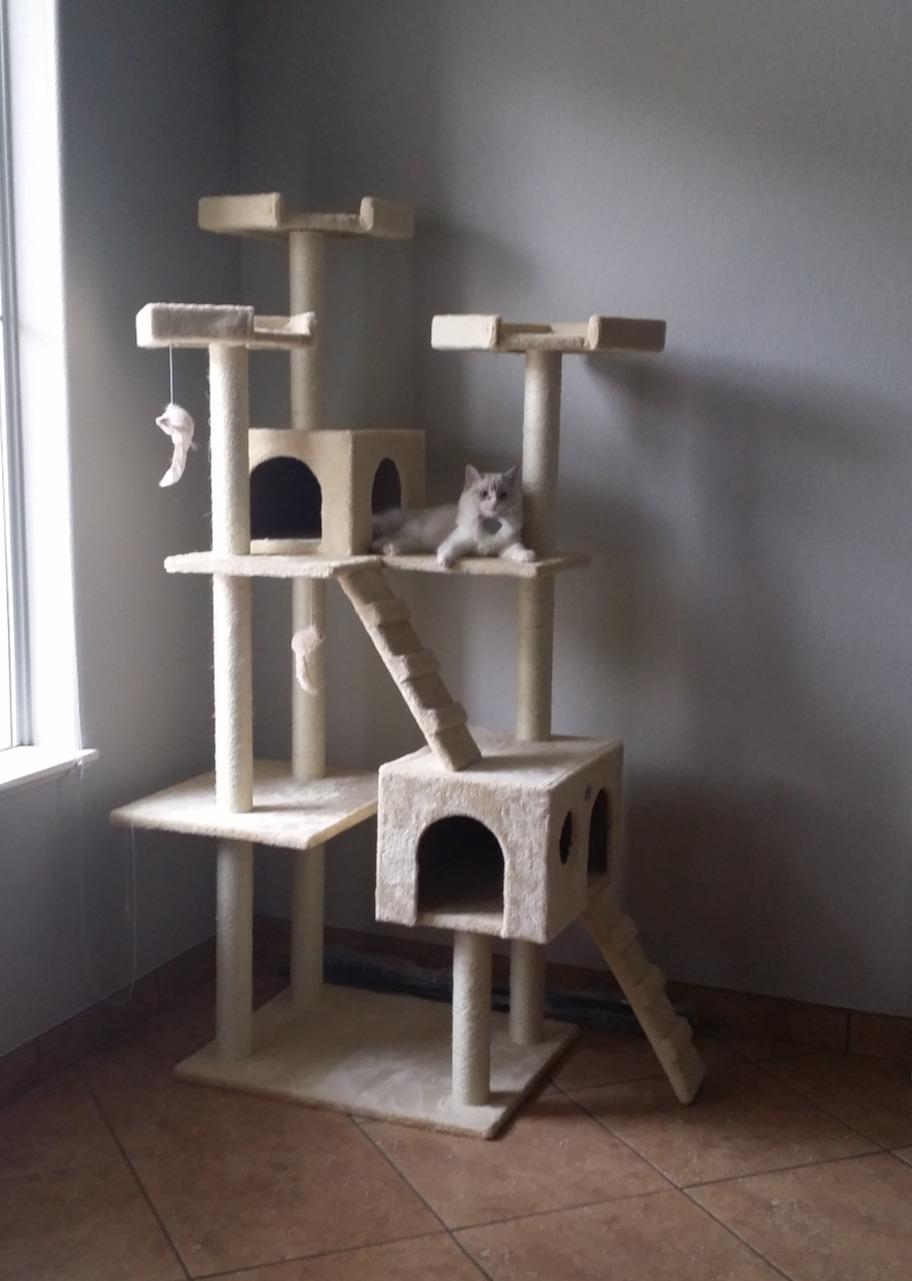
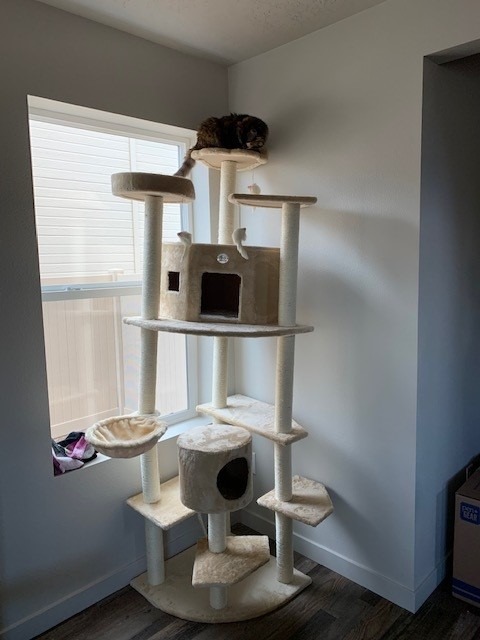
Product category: items_cat tree
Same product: no